Sling swimsuit

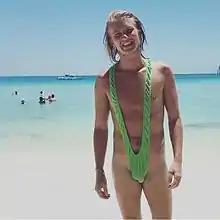
A man wearing a green mankini, a swimsuit made famous by the 2006 film "Borat"

A sling swimsuit worn by men is often called a . It was popularized by Sacha Baron Cohen, who donned one in the 2006 film "Borat". The publicity around the film started building during the Cannes Film Festival in May 2006, when Baron Cohen posed in character on the beach in a fluorescent green mankini, alongside four models. A garden gnome in the 2011 film "Gnomeo and Juliet" was also shown wearing a mankini, which gets referred to as a Borat-Mankini by newspapers.